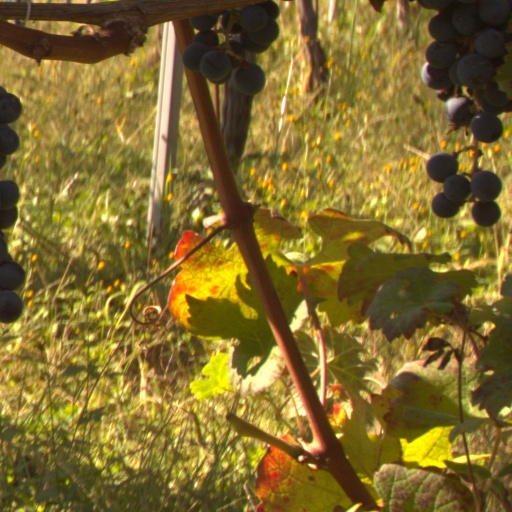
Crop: grape